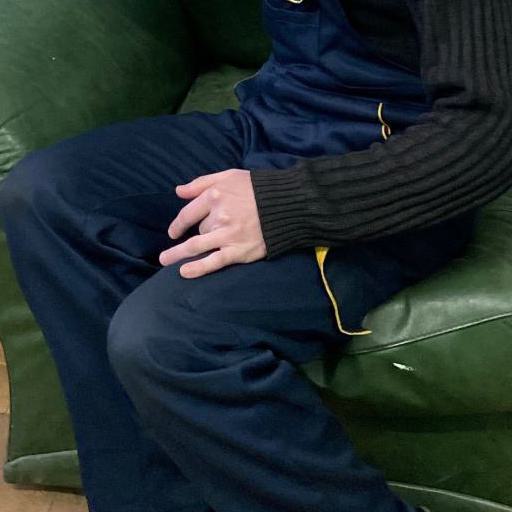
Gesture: no_gesture